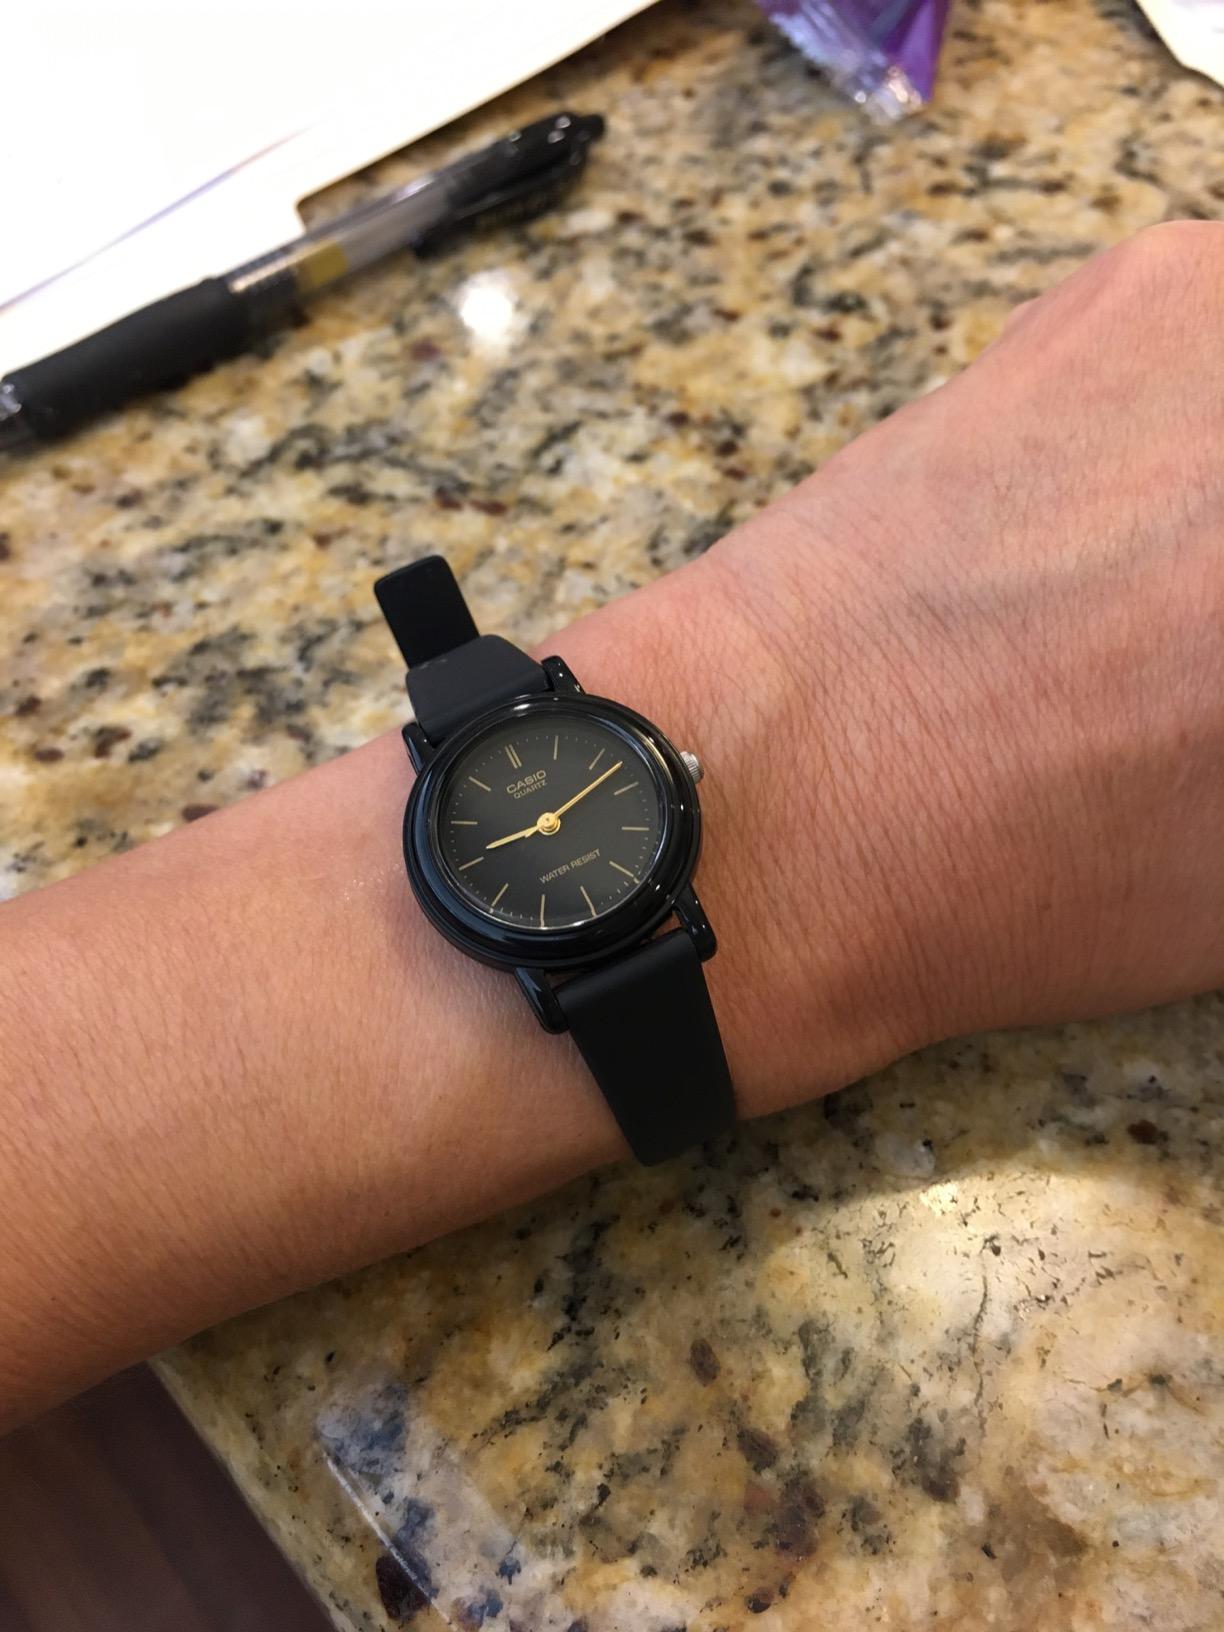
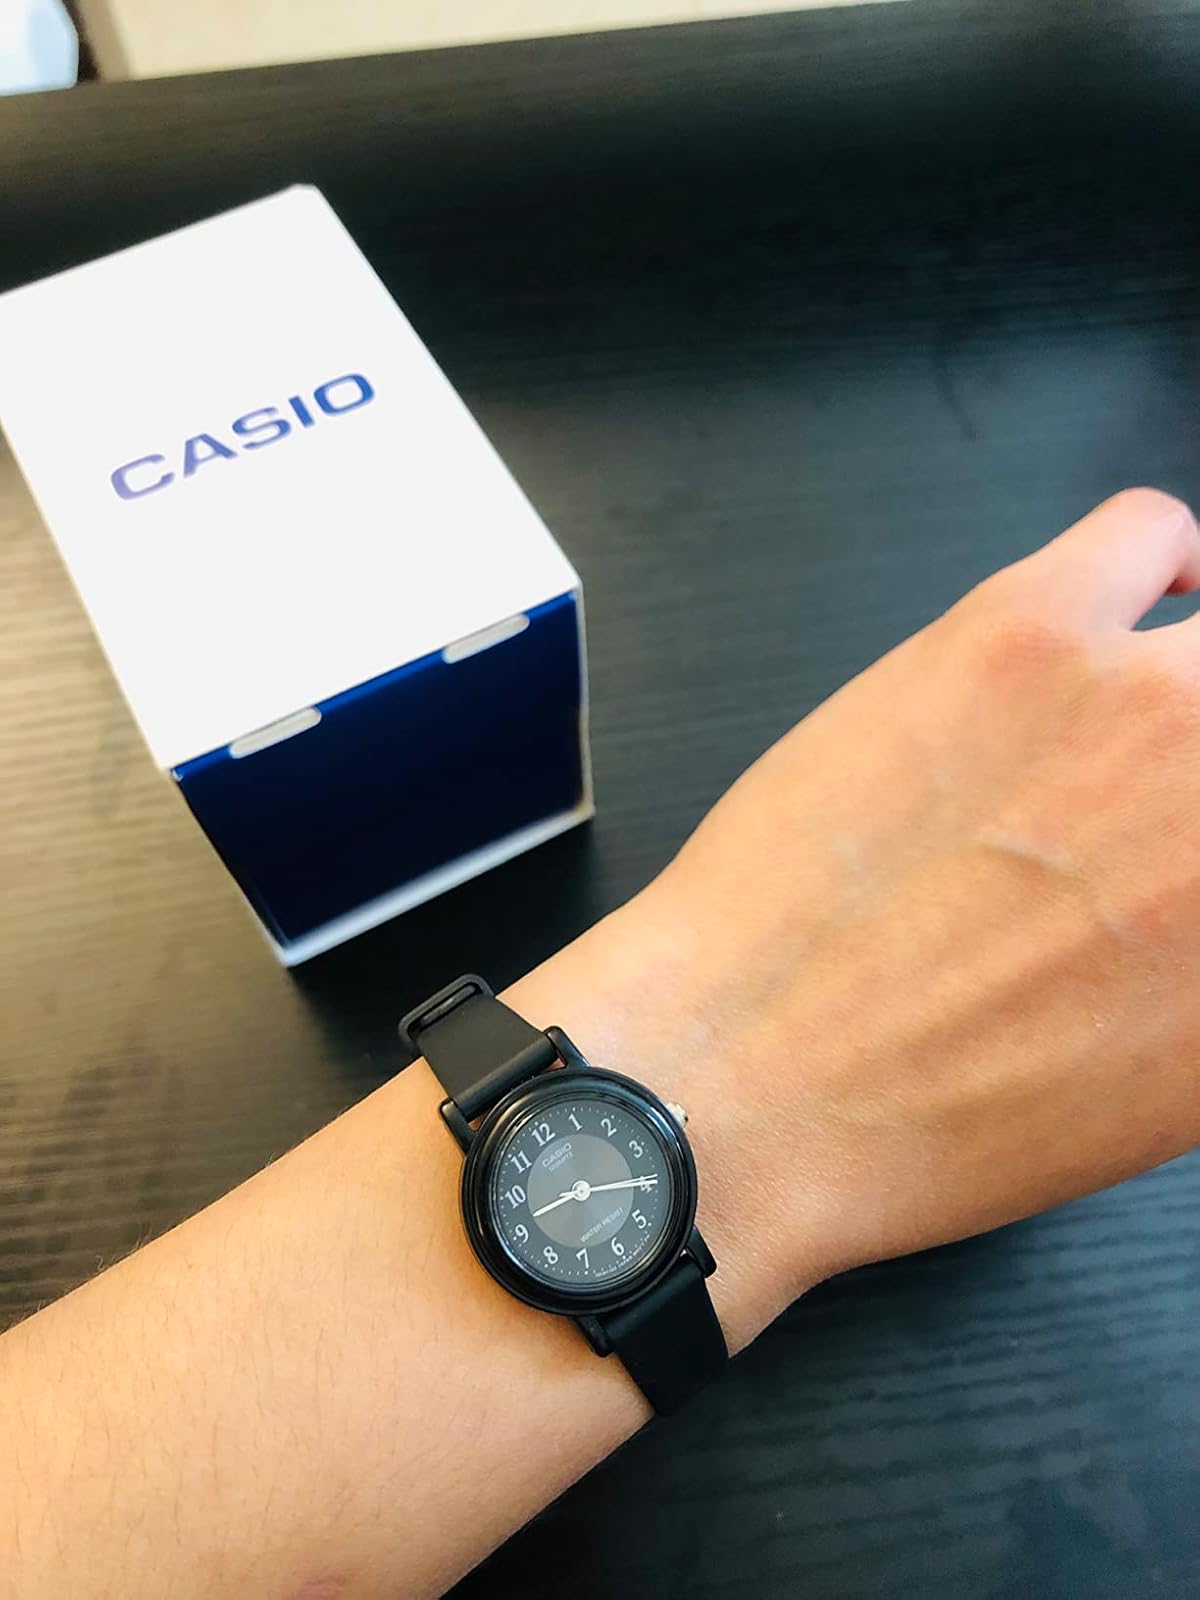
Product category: accessories_watch
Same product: no